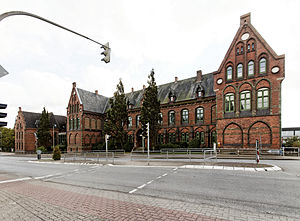
Slesvig Domskole
Domschule
Slesvig Domskole, tysk gymnasium i Slesvig by. Skolen har ca. 830 elever, som undervises af ca. 64 lærere.